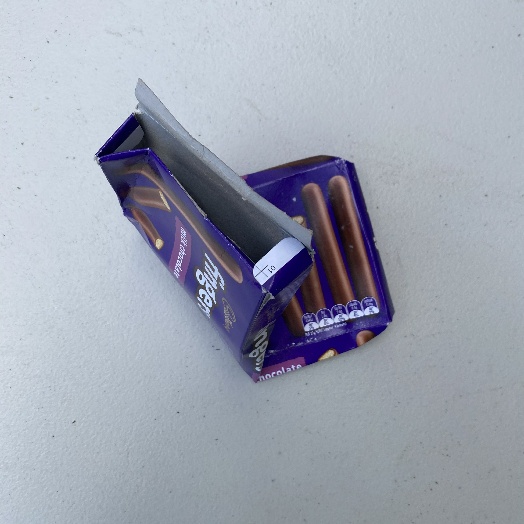
Label: Cardboard